Jigsaw (wrestler)

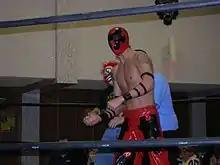
Jigsaw at a Chikara show in 2007

In 2006, he competed in Combat Zone Wrestling's annual Best of the Best tournament, losing to Austin Aries and B-Boy in the opening round. He, however, defeated Sonjay Dutt on September 9, 2006 at Expect the Unexpected for the World Junior Heavyweight Championship. He held the championship until Out with the Old, In with the New in April 2007, when he lost it to Scotty Vortekz.